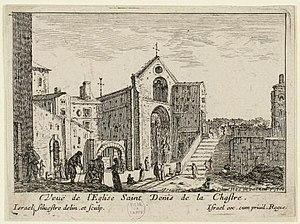
St-Denis de la Châtre vers 1650
L'église Saint-Denis-de-la-Chartre ou plus exactement église du prieuré Saint-Denis-de-la-Chartre est une ancienne église de Paris qui était située sur l'île de la Cité.